San Pablo Reservoir

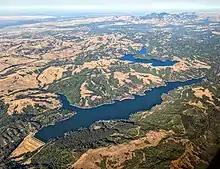
Aerial view of San Pablo Reservoir, with dam at the left; Briones Reservoir behind

The earthen San Pablo Dam, built in , is located at the El Sobrante end of the reservoir, above Kennedy Grove. The reservoir has a total capacity of and a watershed of . A water tunnel runs under the hills to the west from the reservoir to a pumping plant in Kensington. The San Pablo Dam Road runs along the west side of the reservoir. EBMUD's Briones Reservoir is in the hills southeast of the San Pablo Reservoir and drains into the reservoir.